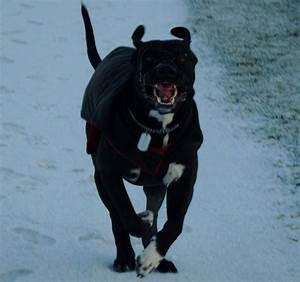
Label: cane